Supercomputer

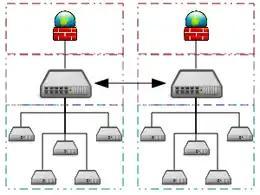
Example architecture of a grid computing system connecting many personal computers over the internet

Opportunistic supercomputing is a form of networked grid computing whereby a "super virtual computer" of many loosely coupled volunteer computing machines performs very large computing tasks. Grid computing has been applied to a number of large-scale embarrassingly parallel problems that require supercomputing performance scales. However, basic grid and cloud computing approaches that rely on volunteer computing cannot handle traditional supercomputing tasks such as fluid dynamic simulations.